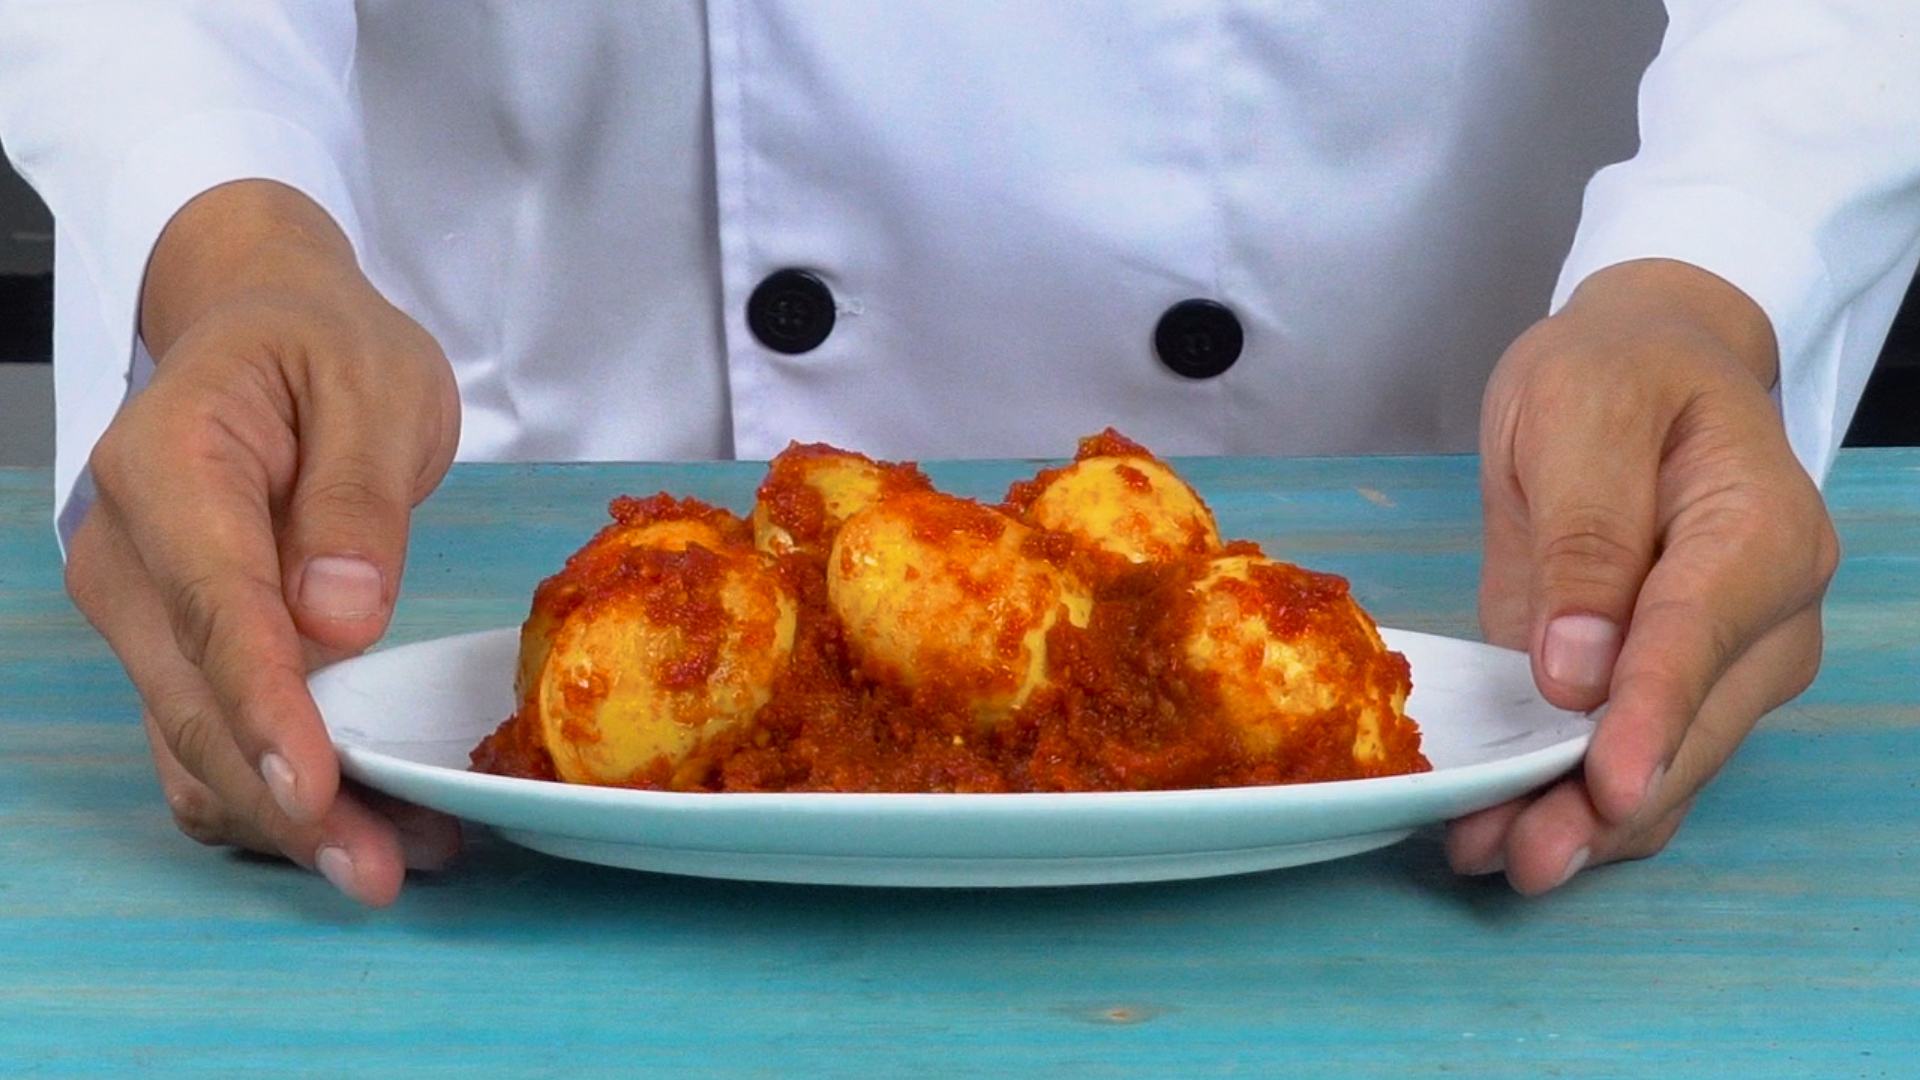
Label: telur_balado